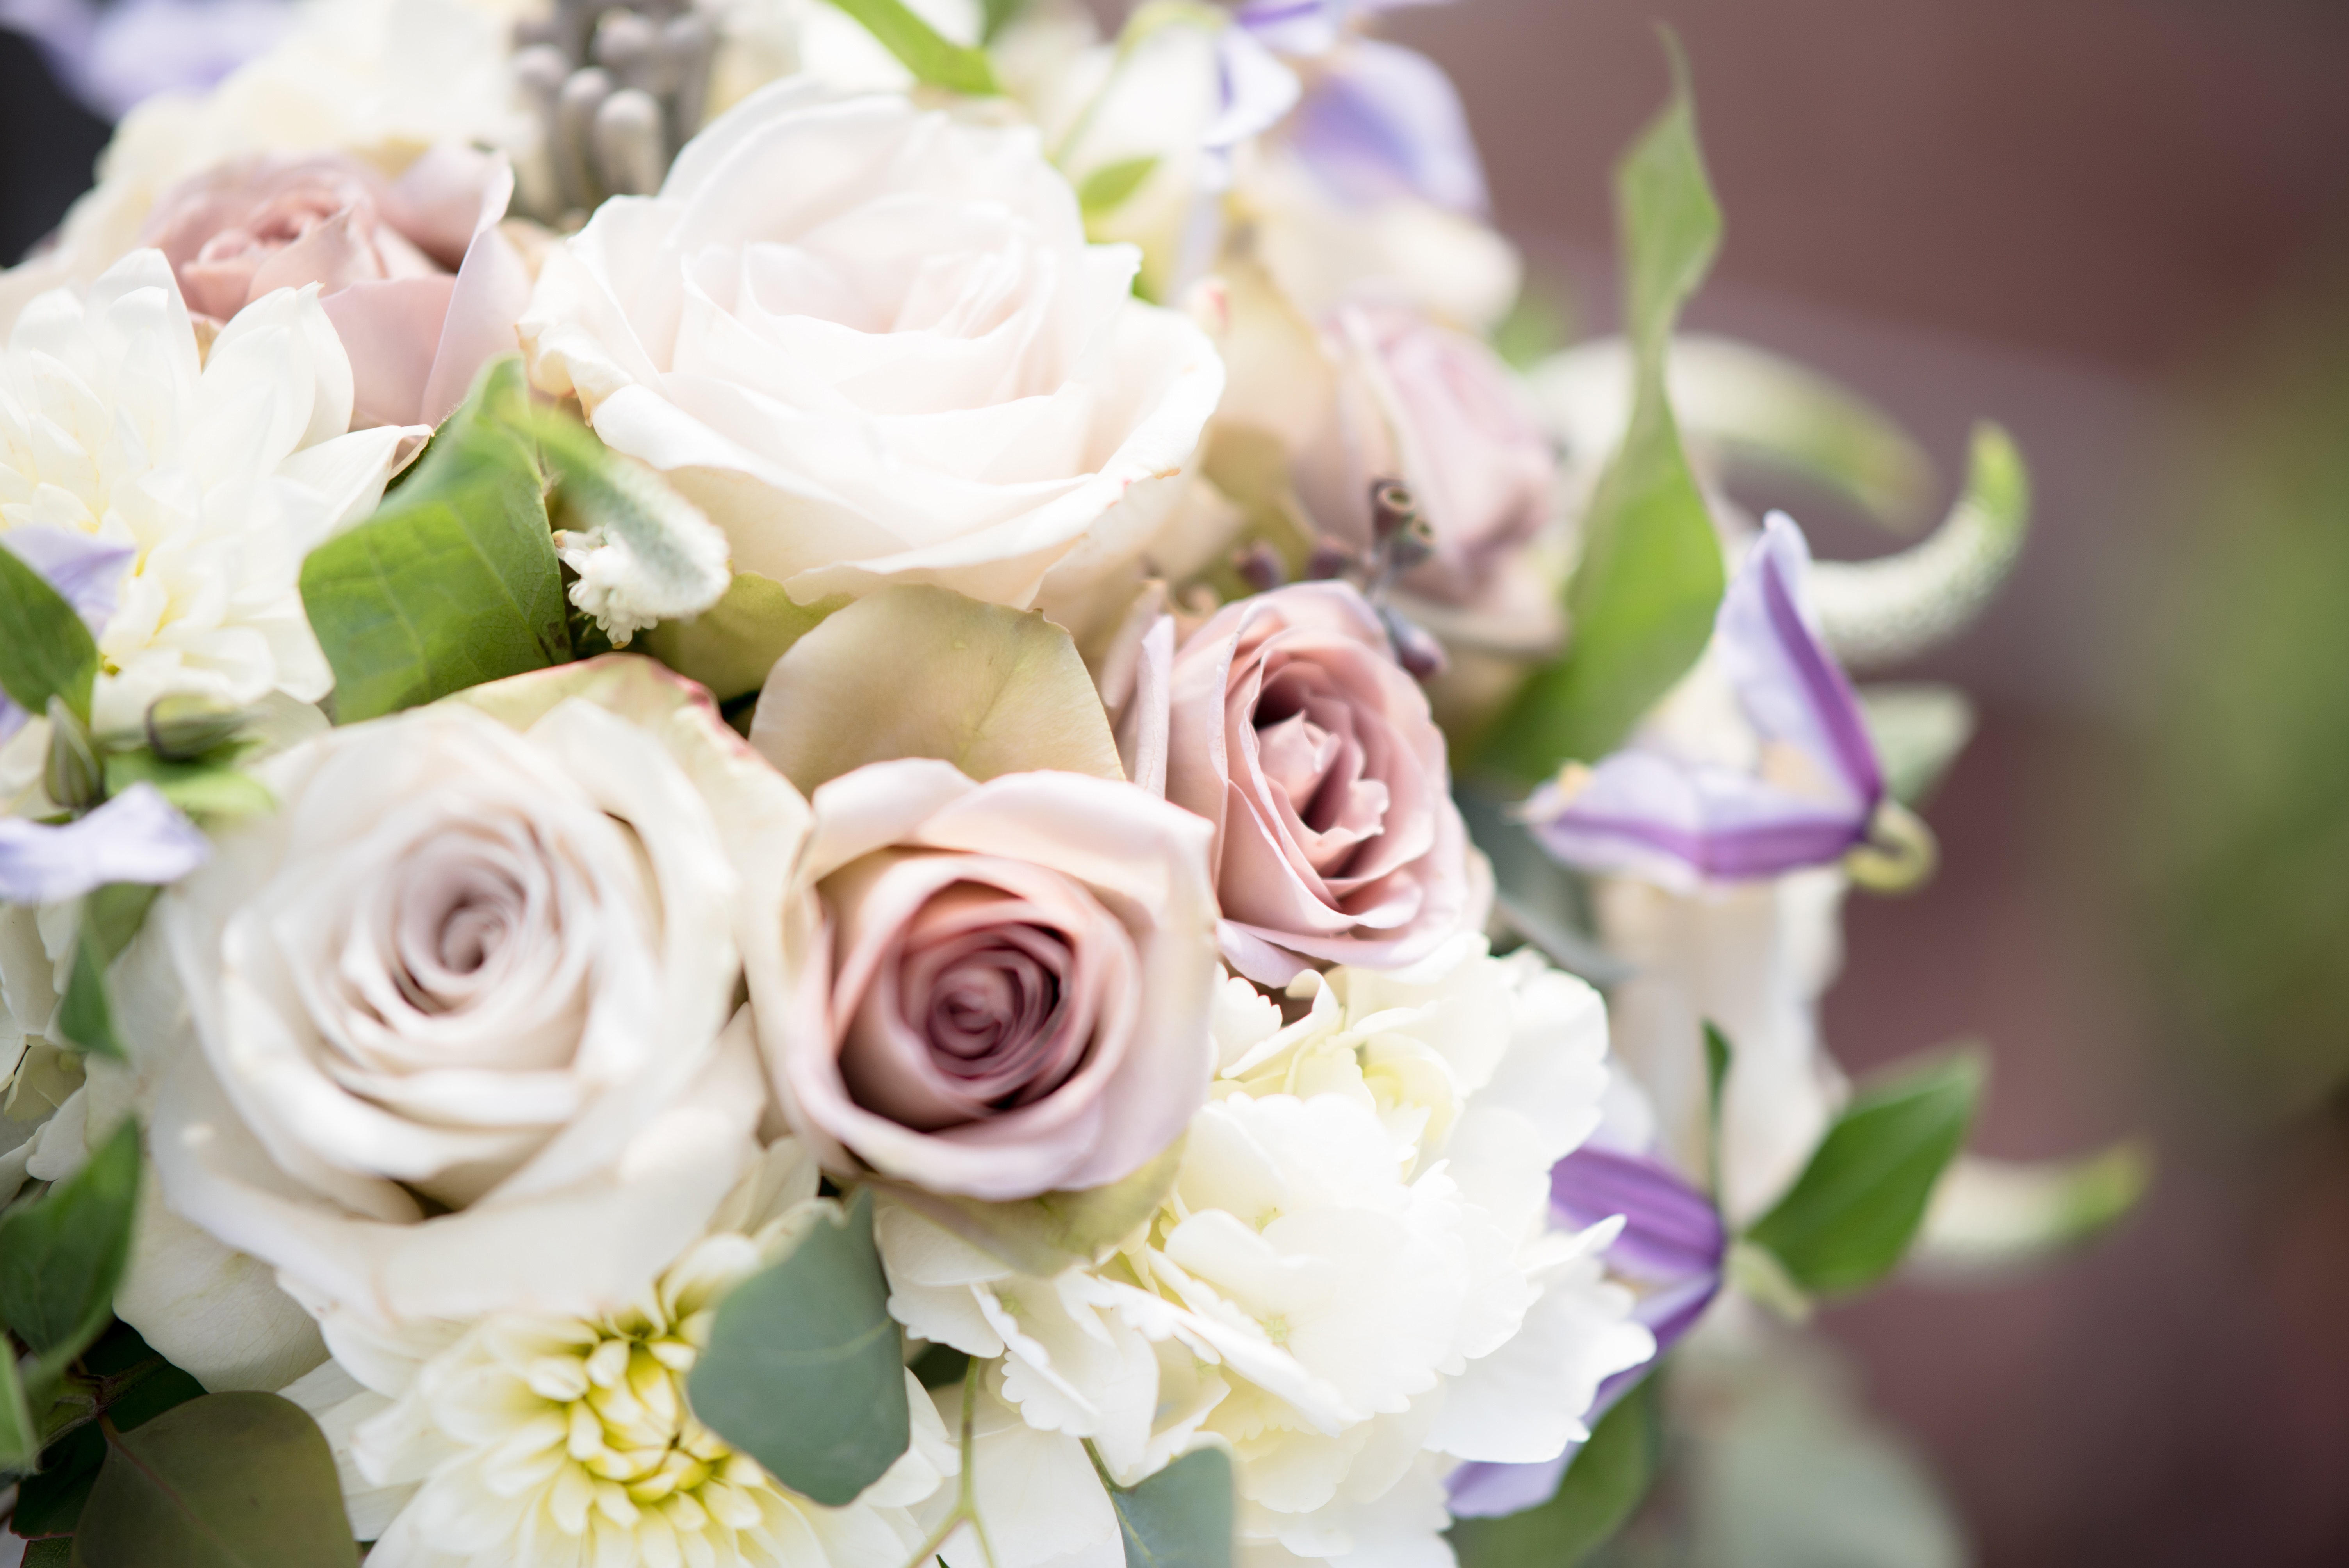
flower, flower bouquet, flower arranging, floristry, rose family, rose, lilac, floral design, rose order, wedding ceremony supply, garden roses, cut flowers, petal, centrepiece, flowering plant, bride, rosa centifolia, hydrangea, plant, cornales, wedding, hydrangeaceae, gardenia